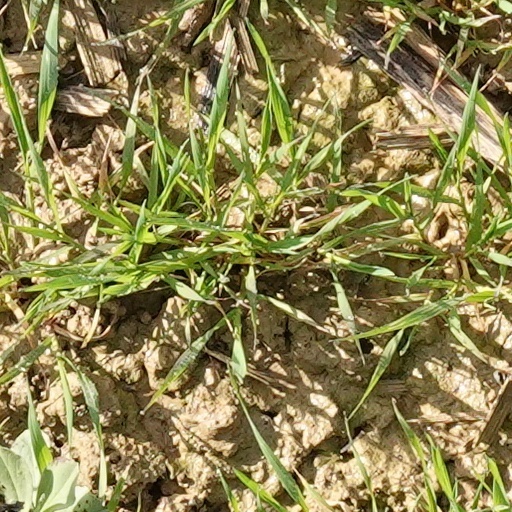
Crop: wheat